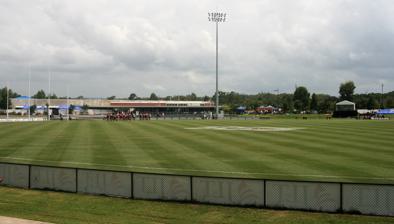
Building: Moreton Bay Central Sports Complex
Country: Australia
Year built: 2013
Australian rules football complex in Queensland Moreton Bay Central Sports Complex Main ground of the complex in March 2018 Moreton Bay Central Sports Complex Location within Queensland Location Burpengary, Queensland Coordinates 27°07′57″S 152°58′31″E / 27.132605°S 152.97517°E / -27.132605; 152.97517 Capacity 6,500 Record attendance 6,200 ( 2015 NAB Challenge ) Surface Grass Opened 2013 Tenants Caboolture Sports (2019−) Moreton Bay ( QFA North ) (2013–) Brisbane Lions (AFLW) (2019–) Moreton Bay Central Sports Complex is a sports field complex in Burpengary , a suburb of the City of Moreton Bay , Queensland , Australia, primarily for both Australian rules football and soccer . It was built and opened in 2013 and are managed by Caboolture Sports Football Club , Moreton Bay Australian Football Club and AFL Queensland's Northern Brisbane Academy Programs. It is the home ground for Caboolture Sports Football Club, playing within Football Queensland competitions, and also the home ground for Moreton Bay in the Queensland Football Association Northern Conference . It was the primary home ground for the Brisbane Lions AFL Women's team from 2019 until the completion of Springfield Central Stadium in 2022. Soccer Caboolture Sports Football Club are located in the Moreton Bay Central Sports Complex. This complex was opened in May 2019 and is a new multi-million-dollar purpose-built football facility. The clubhouse is surrounded by a synthetic field and two full size fields. Additionally, 3 more full size fields are planned to be constructed. Caboolture Sports FC is an established, progressive club and in 2016 re-affiliated with Football Brisbane (now Football Queensland Metro) after being part of Sunshine Coast Football for 20 years. The club's senior men side currently play in the Football Queensland Premier League and also has many successful junior teams playing in Football Queensland Metro competitions. The senior women field a Women's Capital 1 League and reserve team. Caboolture Sports FC turned 50 years in 2019 and now have an active membership of over 850 players, ranging from Miniroos, juniors, boys and girls, City league and Over 45's, plus a newly established 7-a-side preseason competition. AFL The Brisbane Lions' AFL Women's (AFLW) team uses the venue as a home ground. It hosted its first AFLW game on 10 March 2018, between Brisbane and Collingwood . It became the Lions' primary home ground for the 2019 season, replacing South Pine Sports Complex . It has also served as a home ground for the club's reserves team in the NEAFL ; and it has hosted AFL pre-season games involving the Brisbane Lions since it was opened. Attendance records No. Date Teams Sport Competition Crowd 1 28 February 2015 Brisbane Lions v. St Kilda Australian rules football AFL (preseason) 6,200 2 8 March 2014 Brisbane Lions v. Sydney Australian rules football AFL (preseason) 6,096 3 21 February 2016 Brisbane Lions v. Gold Coast Australian rules football AFL (preseason) 3,807 4 3 February 2019 Brisbane v. Greater Western Sydney Australian rules football AFLW 2,850 5 3 March 2019 Brisbane Lions v. Hawthorn Australian rules football AFL (preseason) 2,812 References